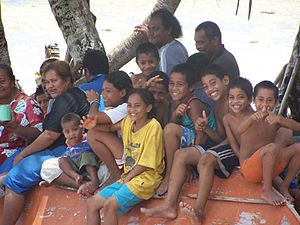
Tuvalu / Demografi
Indbyggere på Niutao
Tuvalu er en østat i Polynesien i Stillehavet. Landet har 10.094 indbyggere, og er dermed den selvstændige stat i verden med tredje færrest indbyggere, efter Vatikanstaten og Nauru. Tuvalu består af ni beboede atoller spredt over et havområde på omkring 1,3 millioner km². Med et landareal på bare 26 km² er det verdens fjerde mindste uafhængige stat. De nærmeste øgrupper er Kiribati, Nauru, Samoa og Fiji.